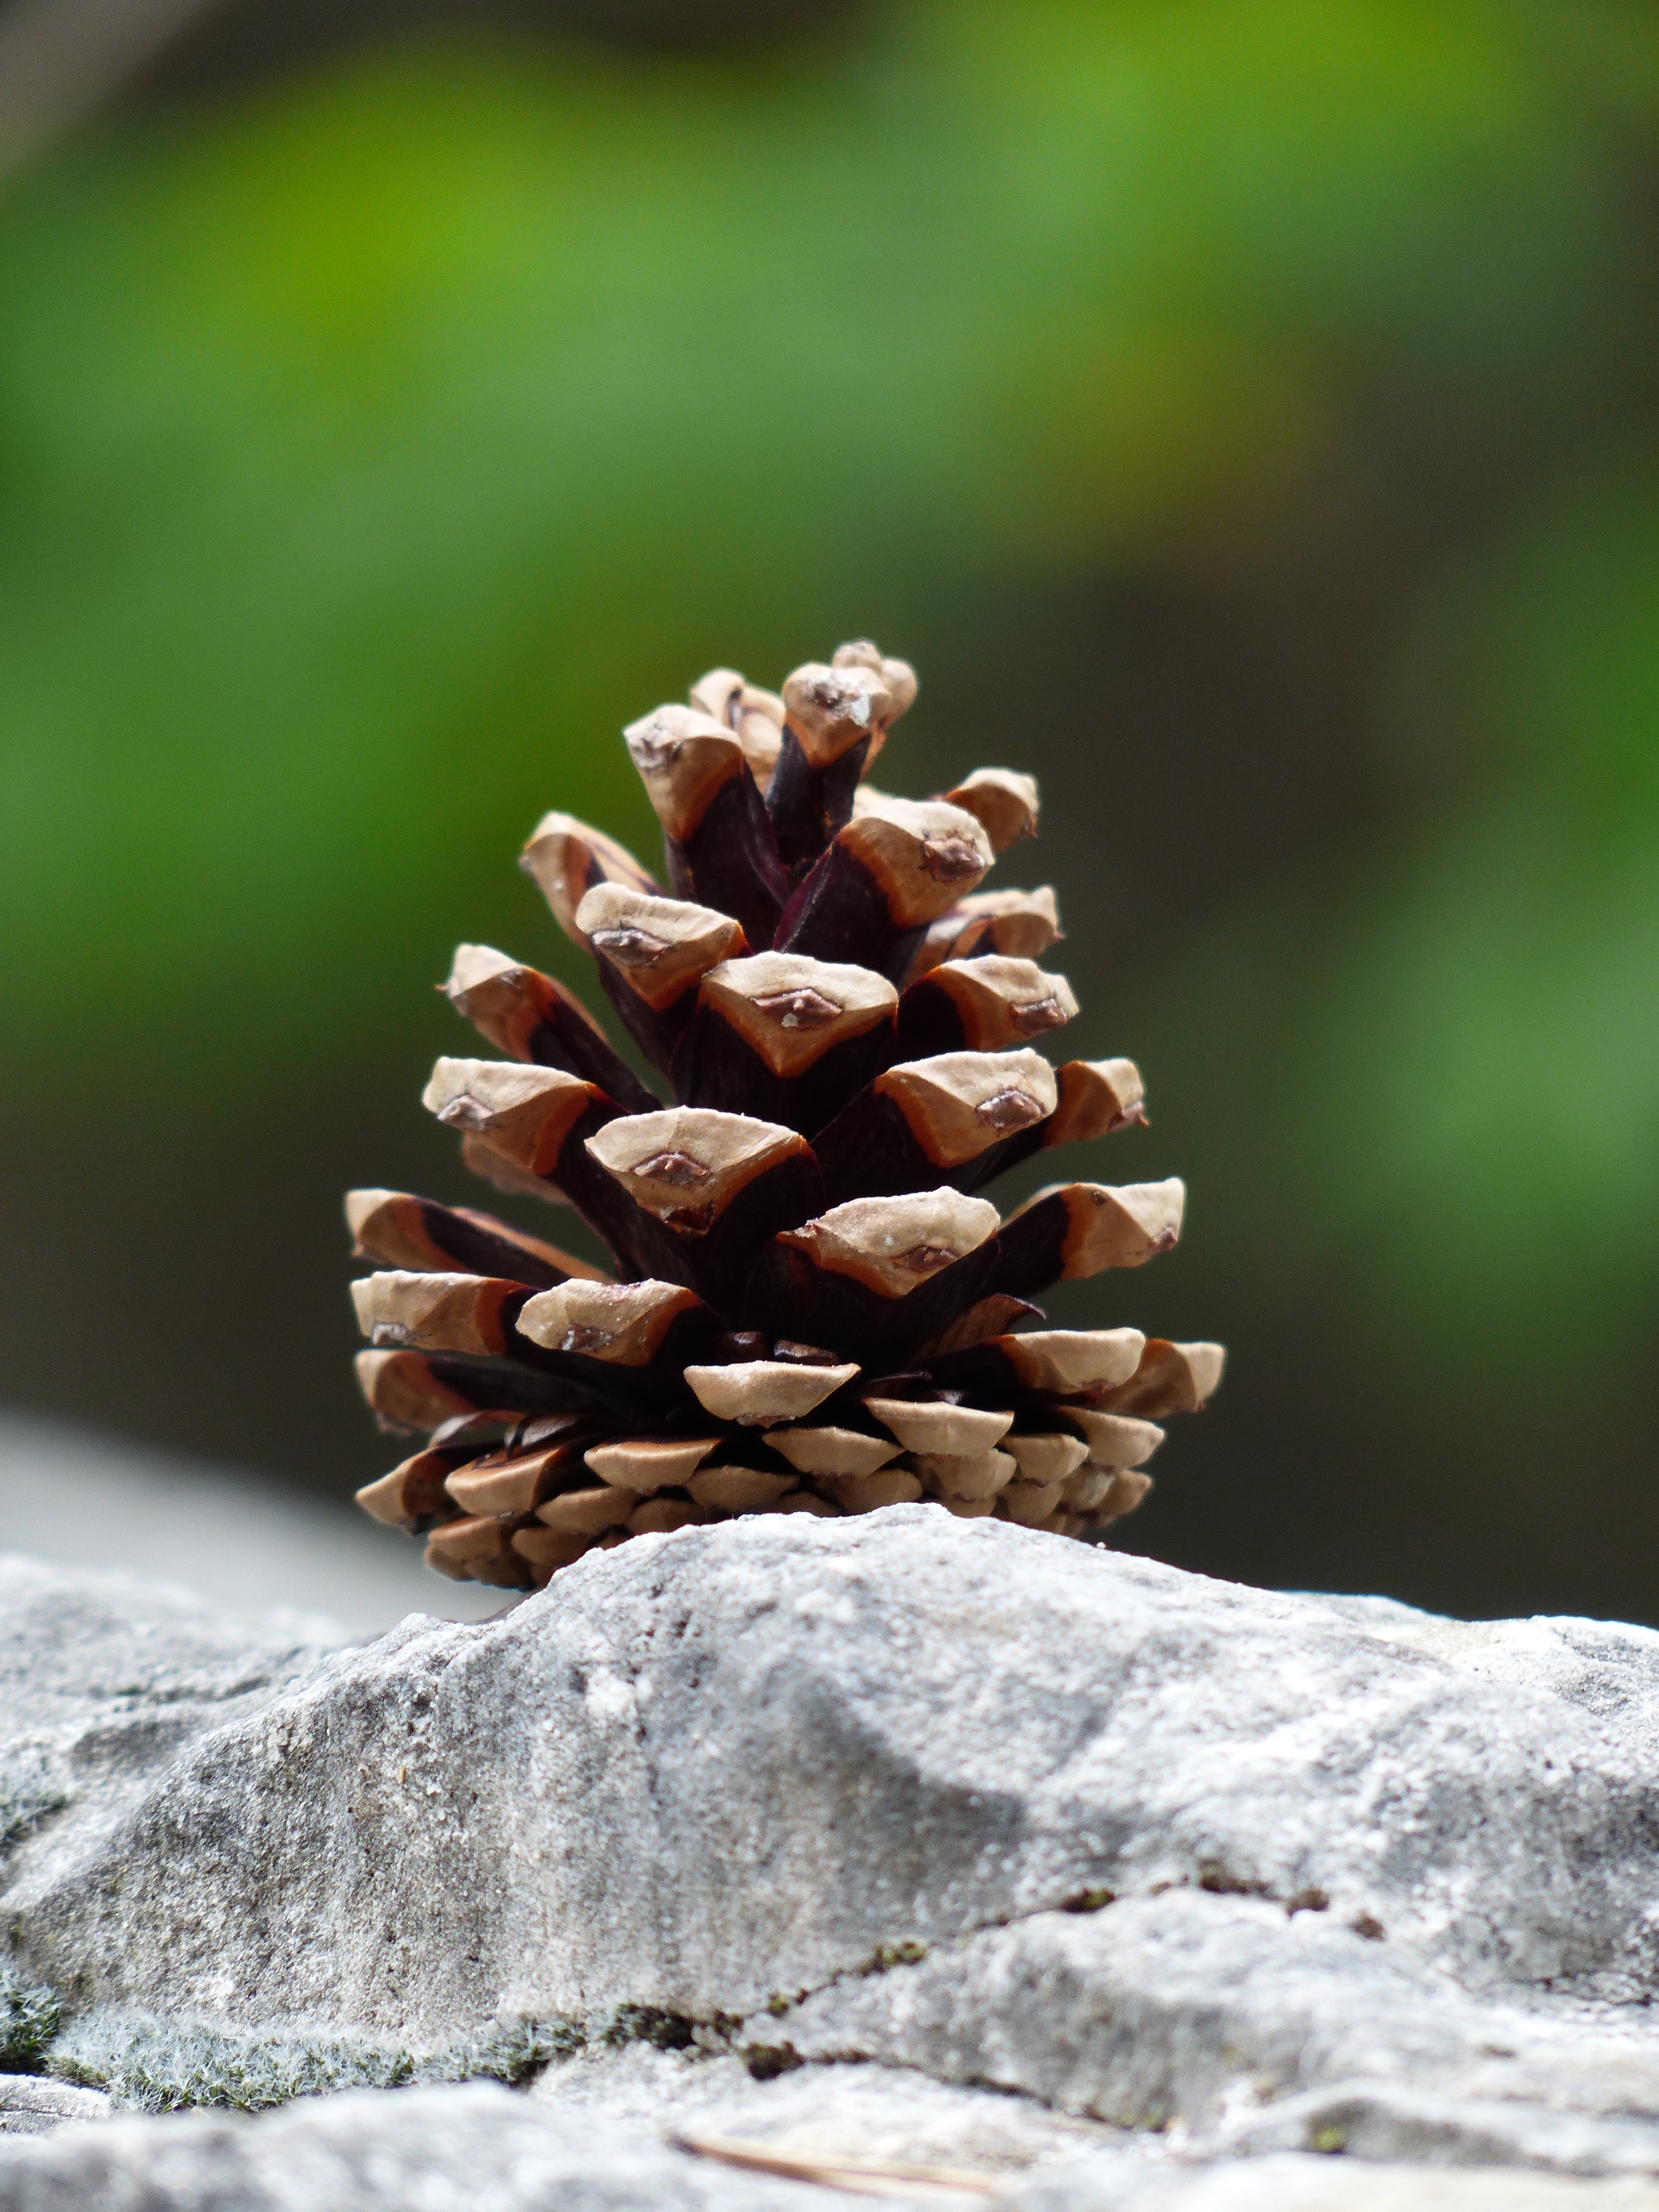
tree, nature, branch, plant, photography, leaf, flower, stone, green, botany, fir, flora, conifer, close up, seeds, tap, spruce, larch, pine cones, macro photography, pine family, strobilus, conifer cones, grass family, plant stem, woody plant, land plant, conifer cone